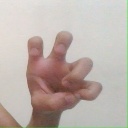
अक्षर: छ